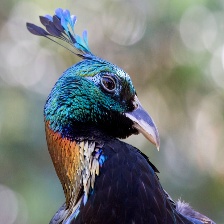
Species: HIMALAYAN MONAL
Scientific name: LOPHOPHORUS IMPEJANUS